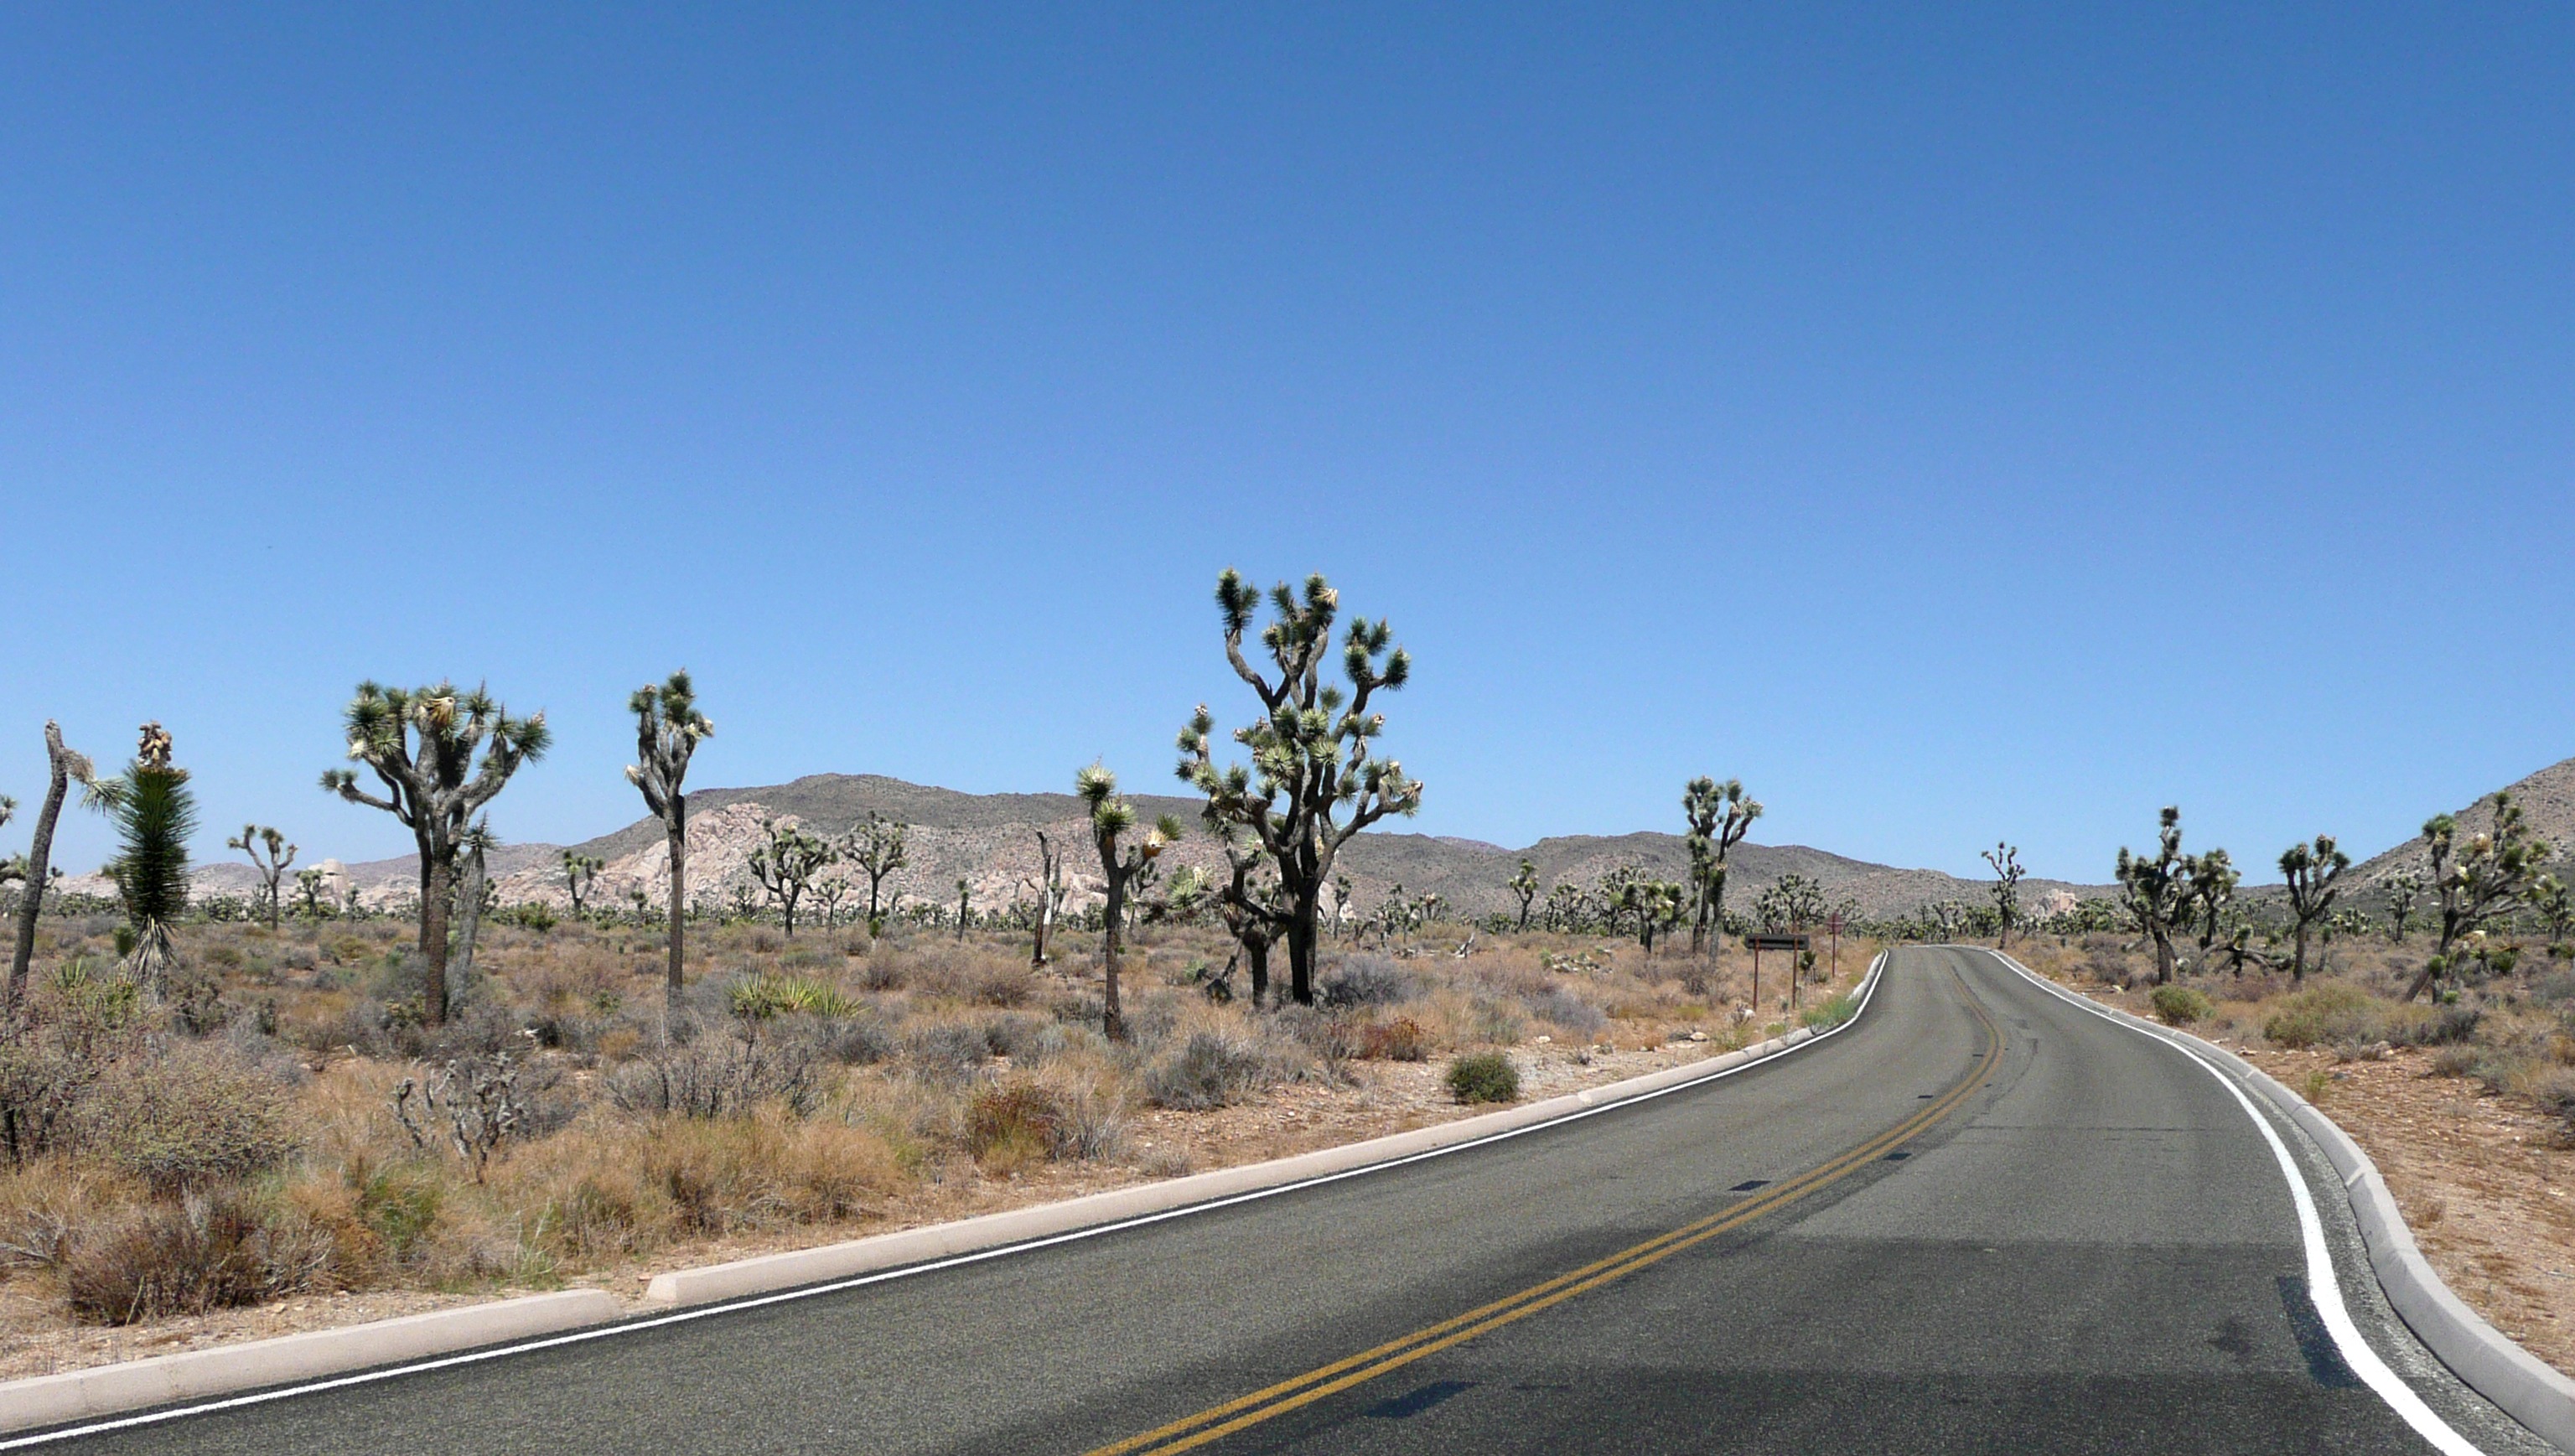
landscape, sand, horizon, plant, road, desert, highway, dry, scenery, usa, dust, lane, flora, california, road trip, infrastructure, hot, tourist attraction, joshua tree, joshua tree national park, desert road, residential area, point of interest, nonbuilding structure, controlled access highway